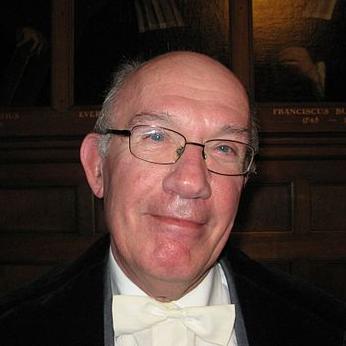
Age: 70